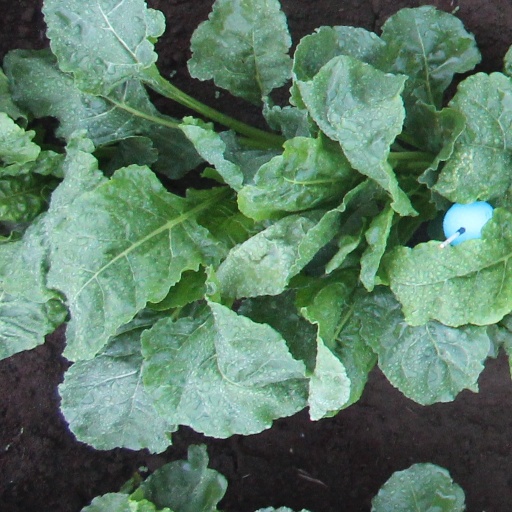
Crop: sugar beet